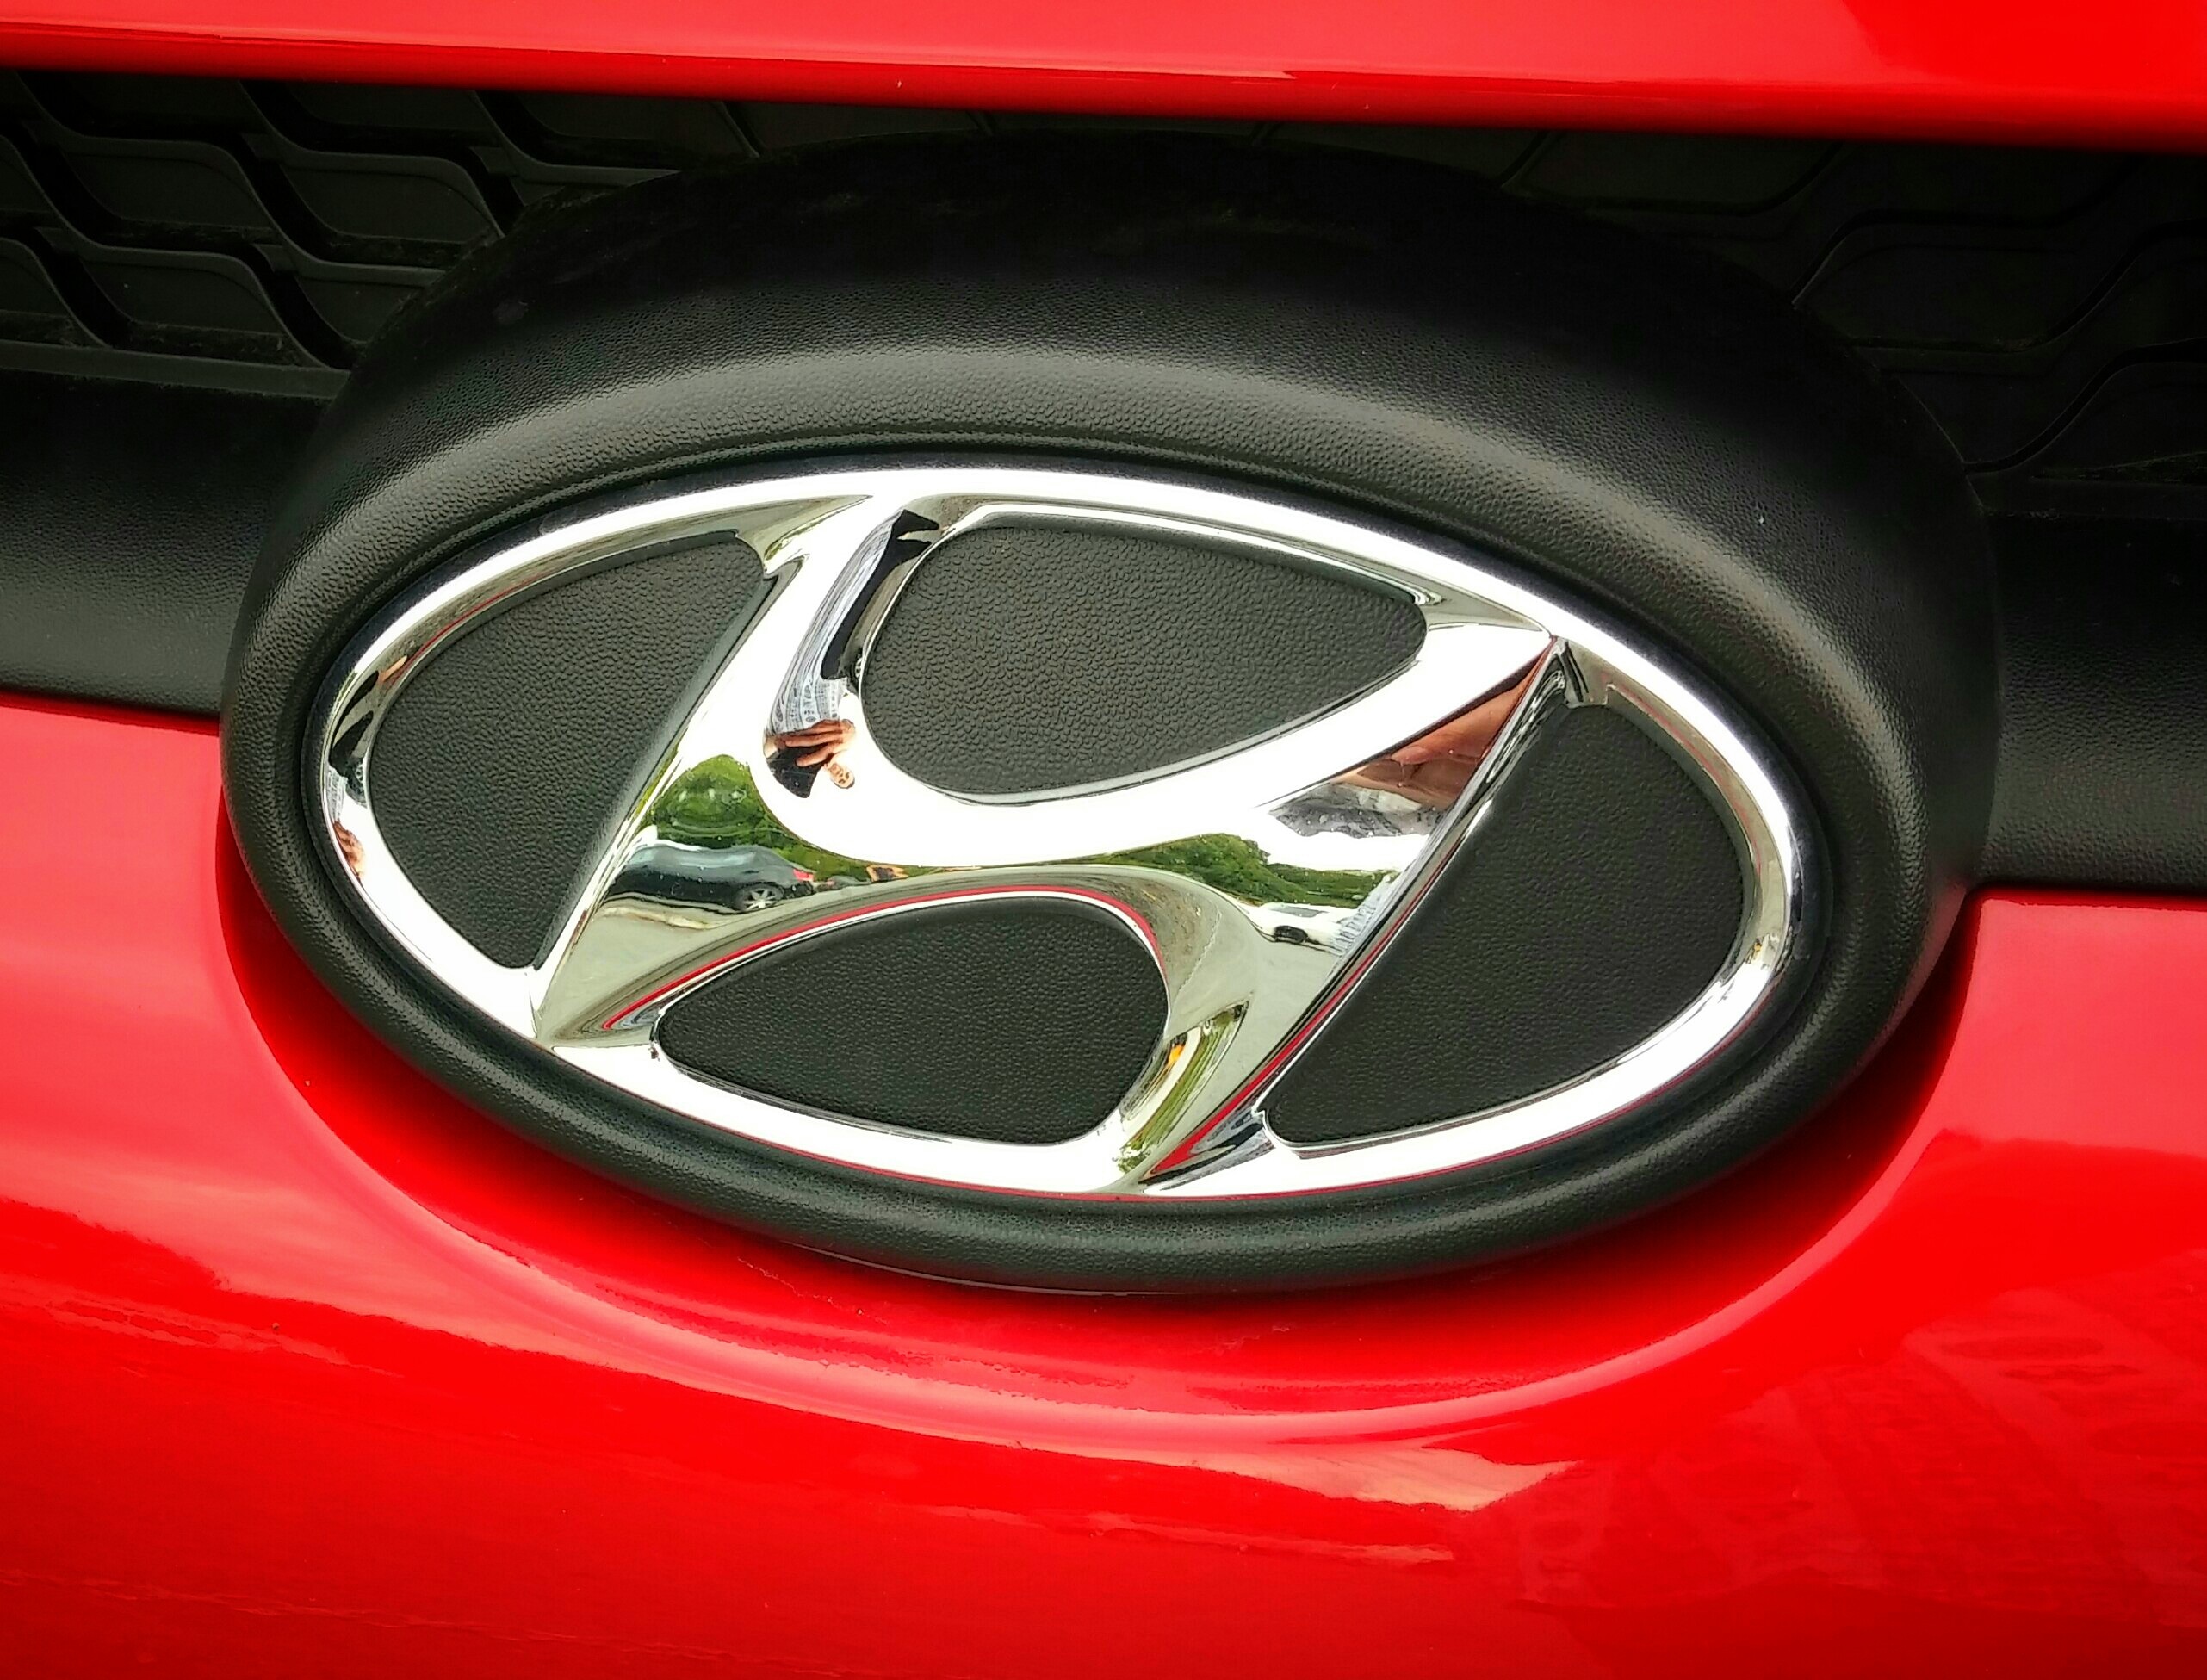
car, wheel, red, vehicle, steering wheel, emblem, sports car, bumper, supercar, rim, mini, badge, hyundai, city car, land vehicle, automobile make, automotive exterior, automotive design, luxury vehicle, family car, subcompact car